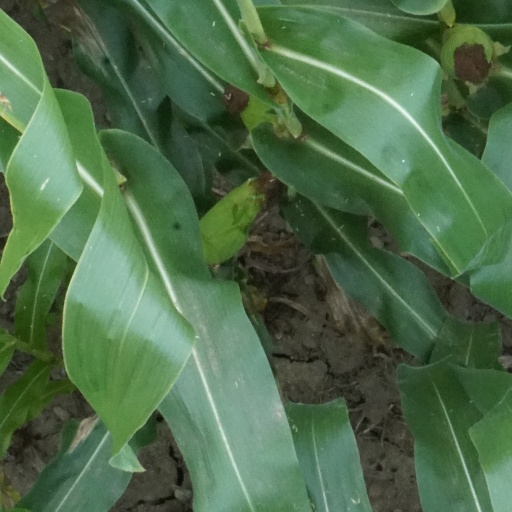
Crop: maize; corn